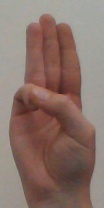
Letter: thaa